Battle of Hollandia

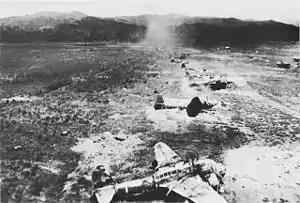
Hollandia airfield after raids by the 5th Air Force

Initial operations commenced in the second week of March 1944 with air raids by aircraft of the U.S. 5th Air Force and the Royal Australian Air Force attacked Japanese airfields along the New Guinea coast from Wewak to the Vogelkop and on Biak Island. In the final days of March, the Fast Carrier Force (Task Force 58) attacked Japanese airbases on Palau and islands in the Carolines. Meanwhile, on 30 March and continuing to 3 April these air forces attacked Hollandia itself and the airfields on the Sentani plain. Achieving complete surprise, they were able to destroy 340 aircraft on the ground and 60 more aircraft in the air, leaving the 6th Air Division unable to resist the planned invasion. This bombing operation was also the moment in the New Guinea campaign when Japanese air power no longer threatened the Allies. During the same period, American air and naval forces sank many of the Japanese ships which were attempting to transport reinforcements to the Hollandia and Wewak areas; these attacks were guided by intelligence gained from breaking the Japanese codes. The air and naval attacks succeeded in isolating the remaining Japanese forces in New Guinea.